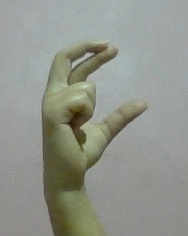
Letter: thal